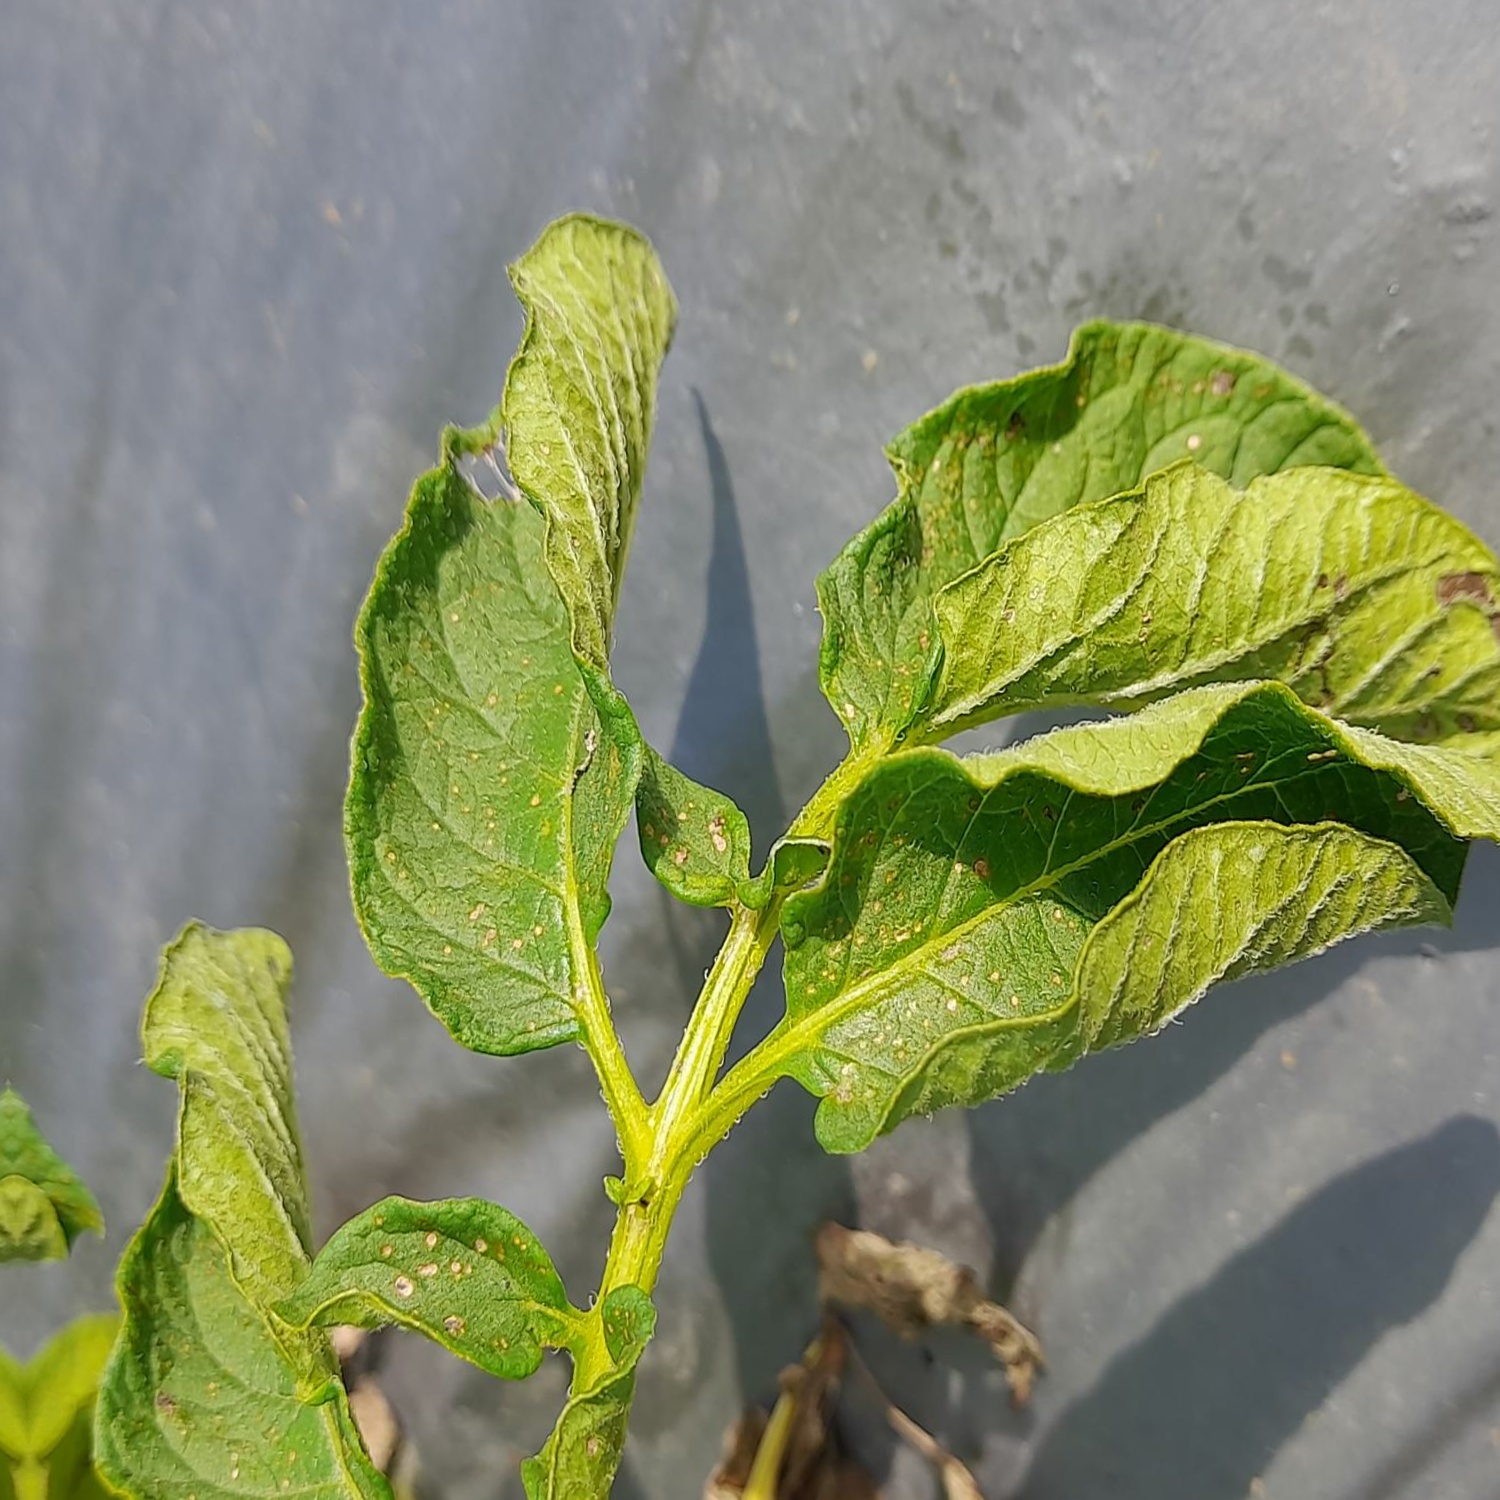
Etiqueta: Pudricion_Parda